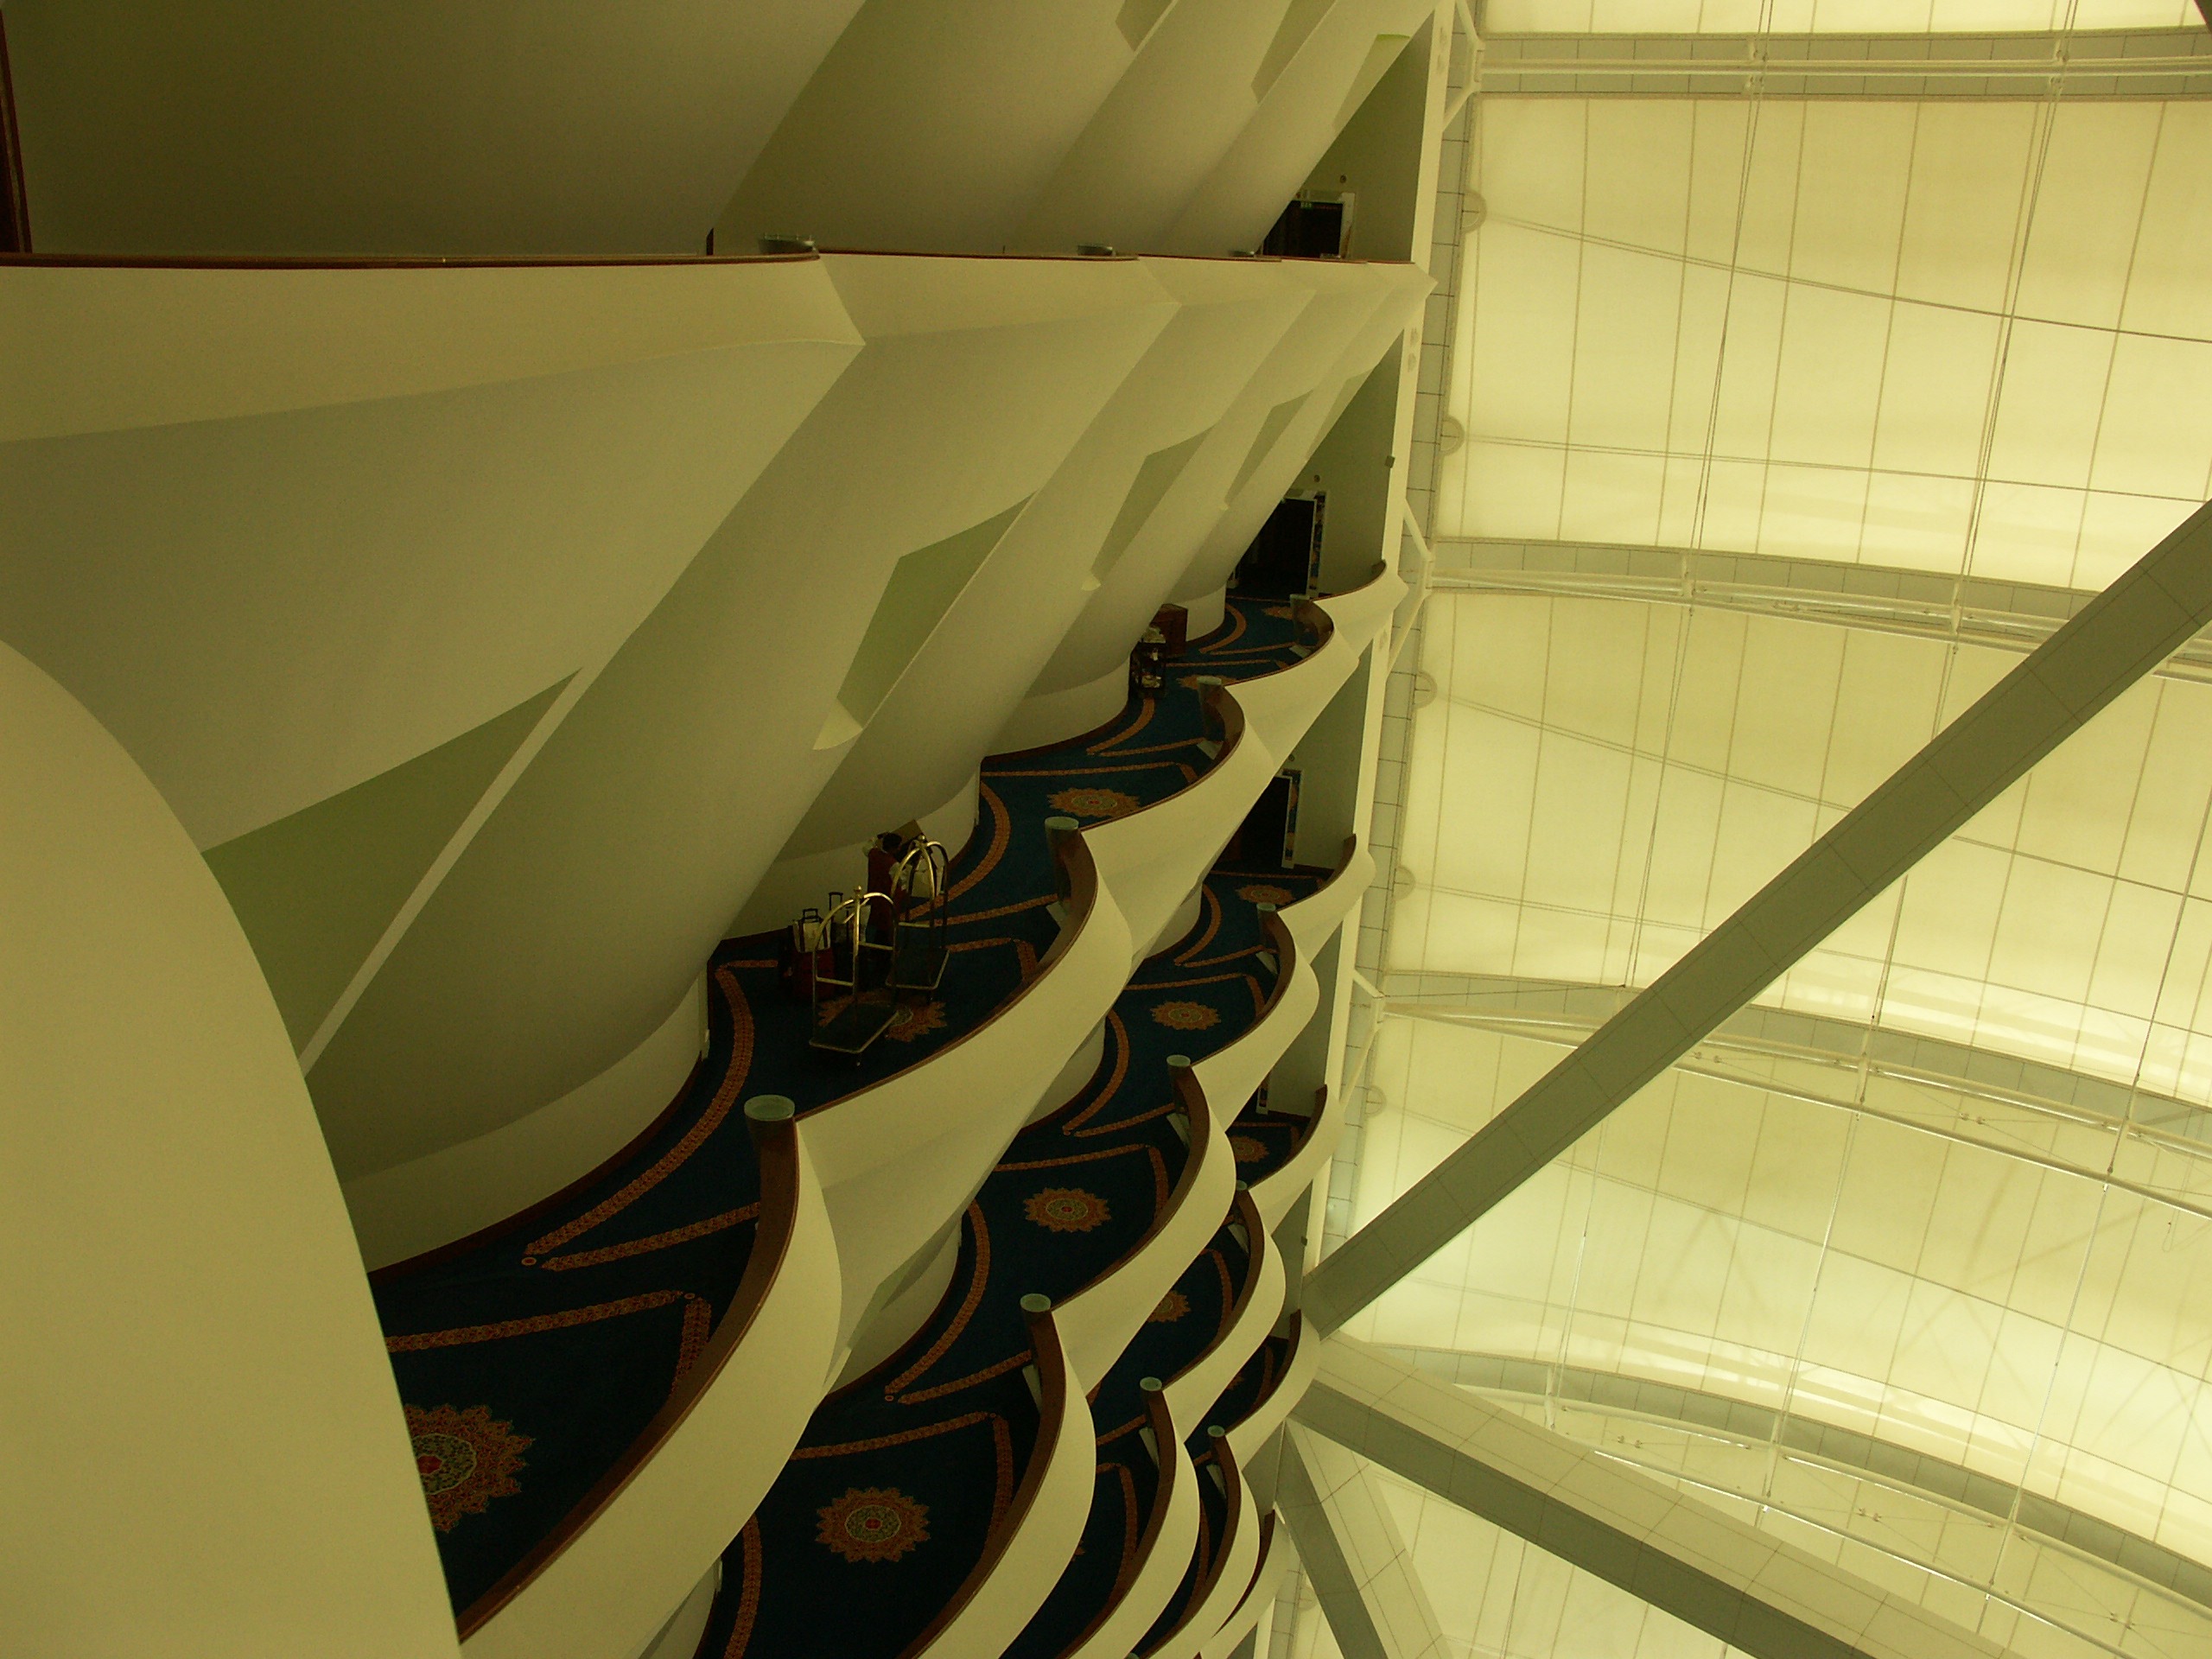
wing, light, architecture, wood, white, floor, window, glass, building, wall, ceiling, line, green, color, dubai, black, yellow, interior design, structures, design, stairs, hotel, symmetry, uae, shape, flooring, burj al arab, u a e, window covering